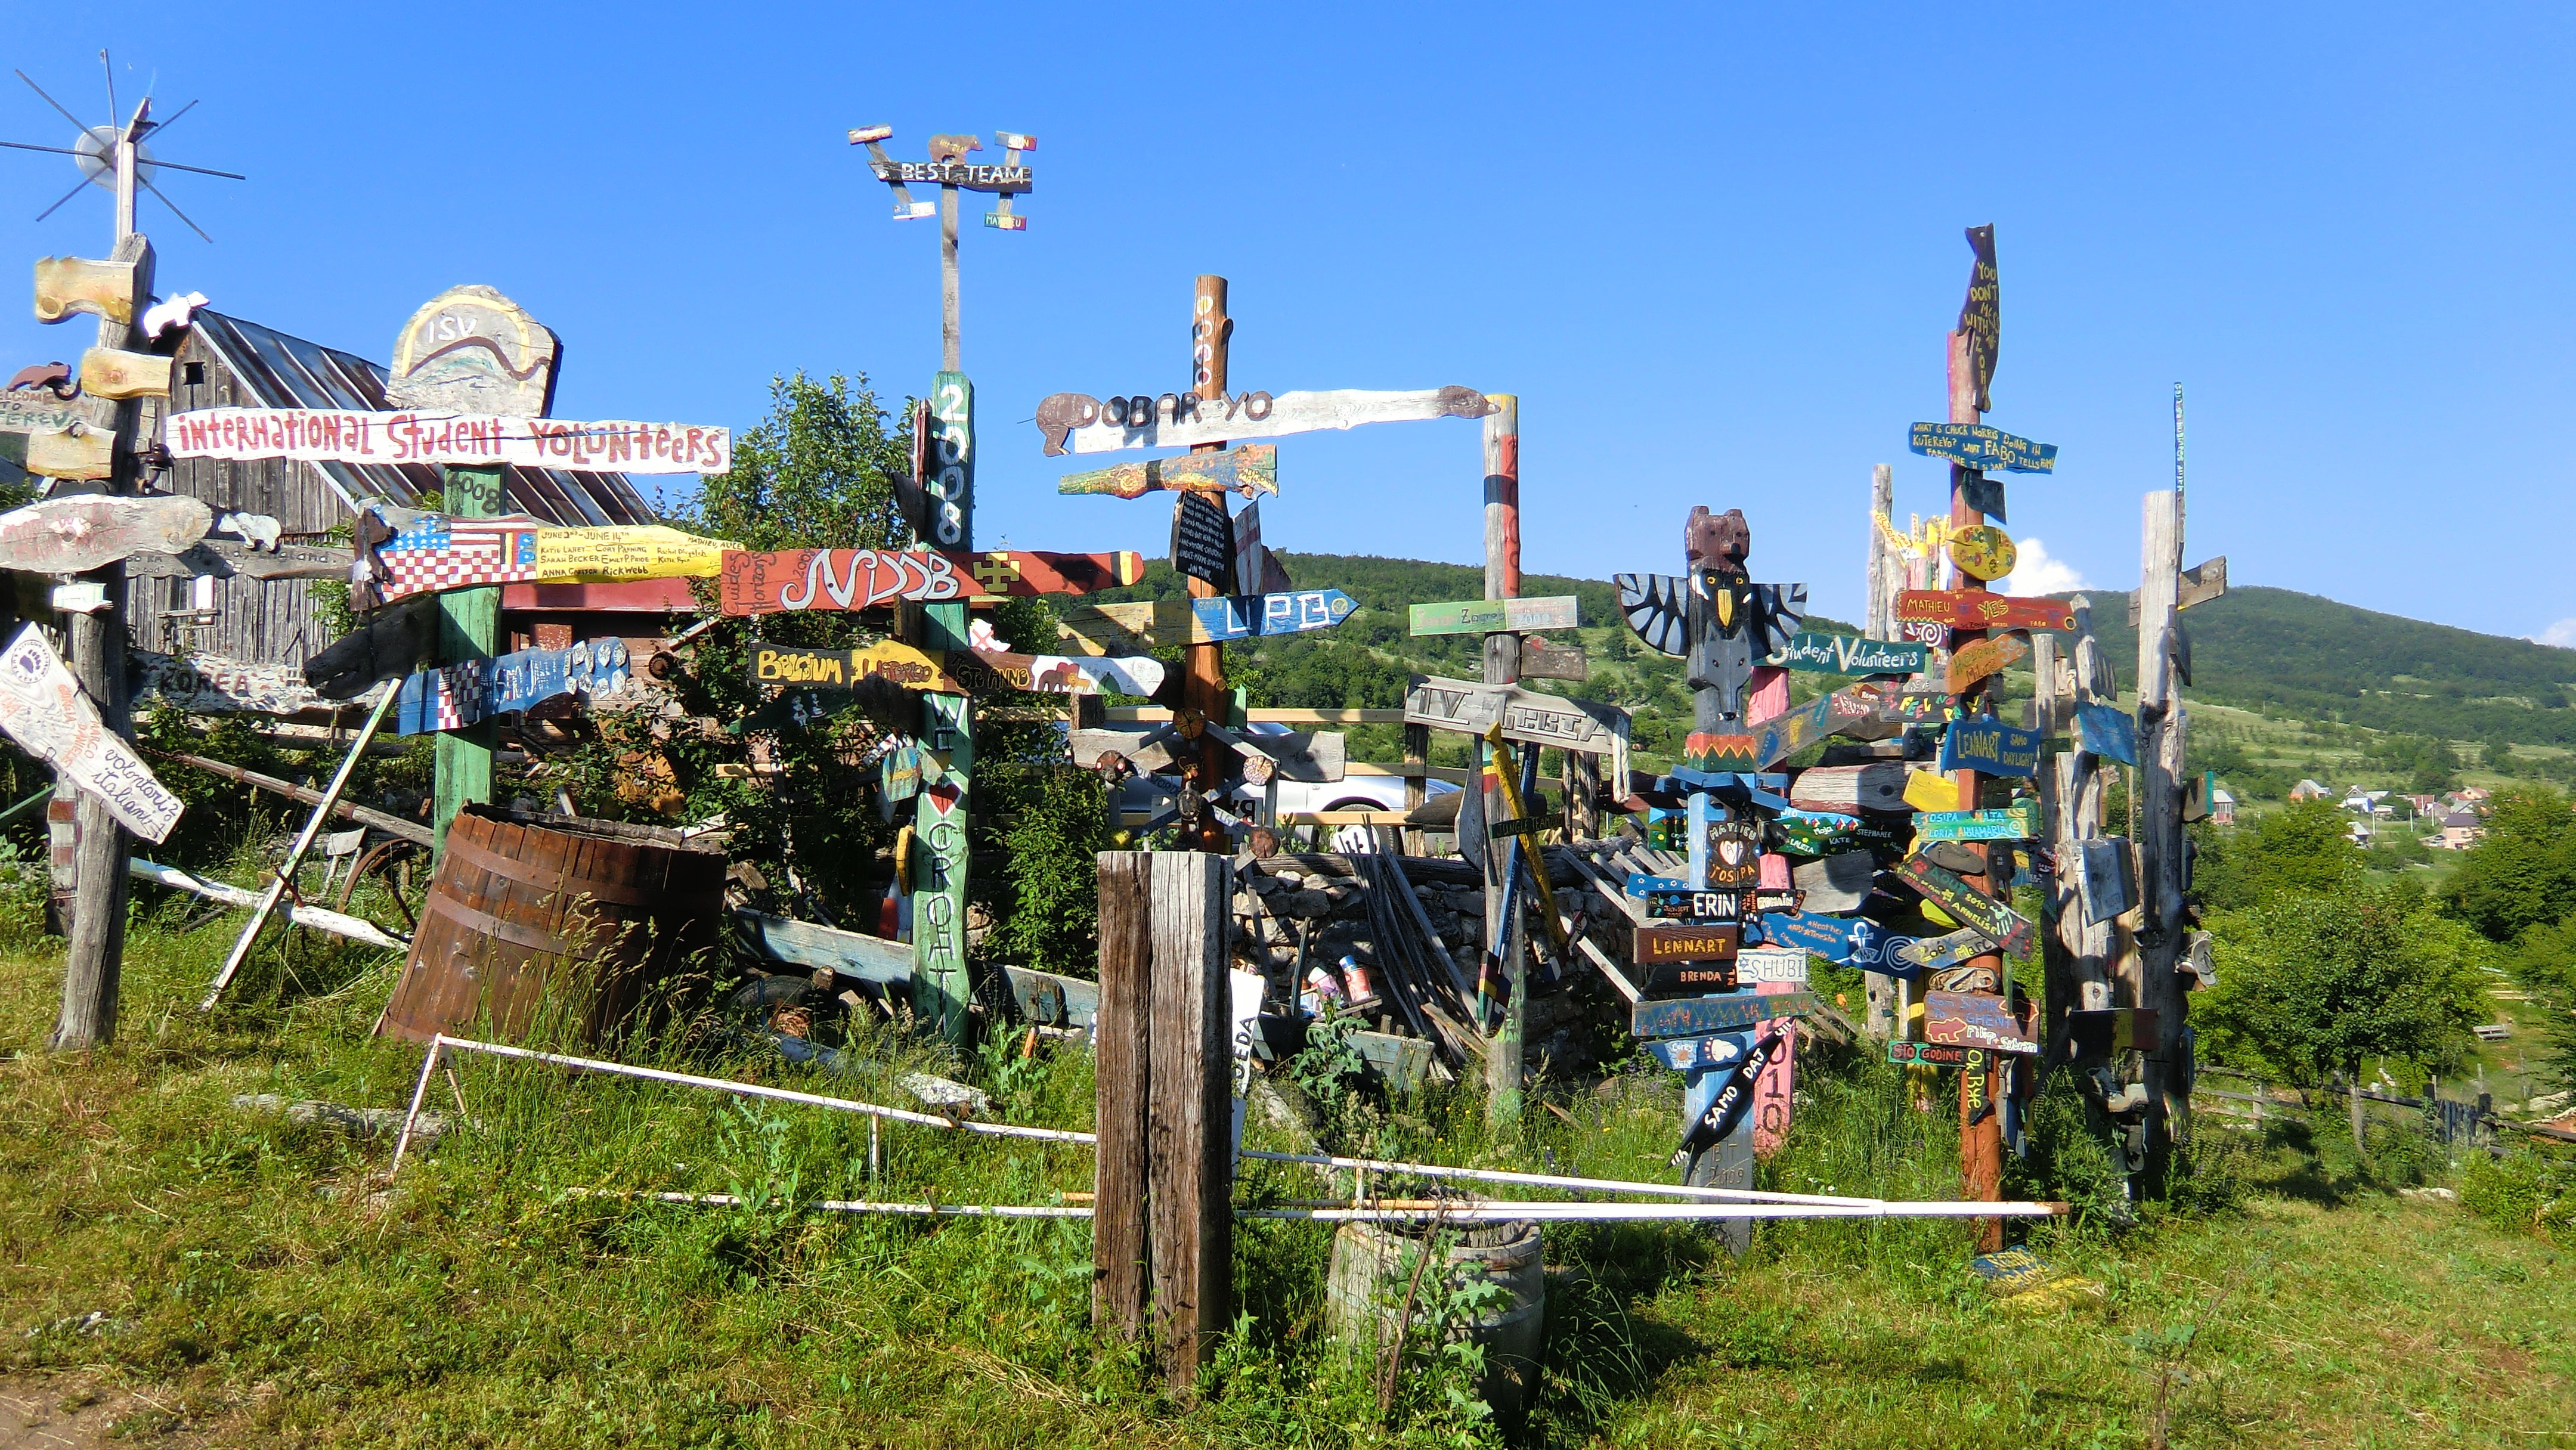
town, village, amusement park, park, tourism, shield, signs, crusade, kuterevo, baerenresevation